John Nelson (infielder)

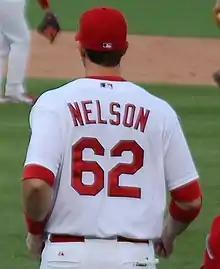
Nelson with the Cardinals in 2005

John Clark Nelson (born March 3, 1979) is an American former Major League Baseball shortstop who played for the St. Louis Cardinals in 2006.